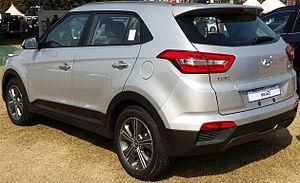
Le Hyundai Creta est un SUV qui est produit par Hyundai Motors pour 2015. C'est la version internationale de l'ix25 présenté sous forme de concept car au Salon Auto China 2014 de Pékin, puis sous forme définitive à Chengdu en août 2014; et lancé en Chine à la fin de cette même année.